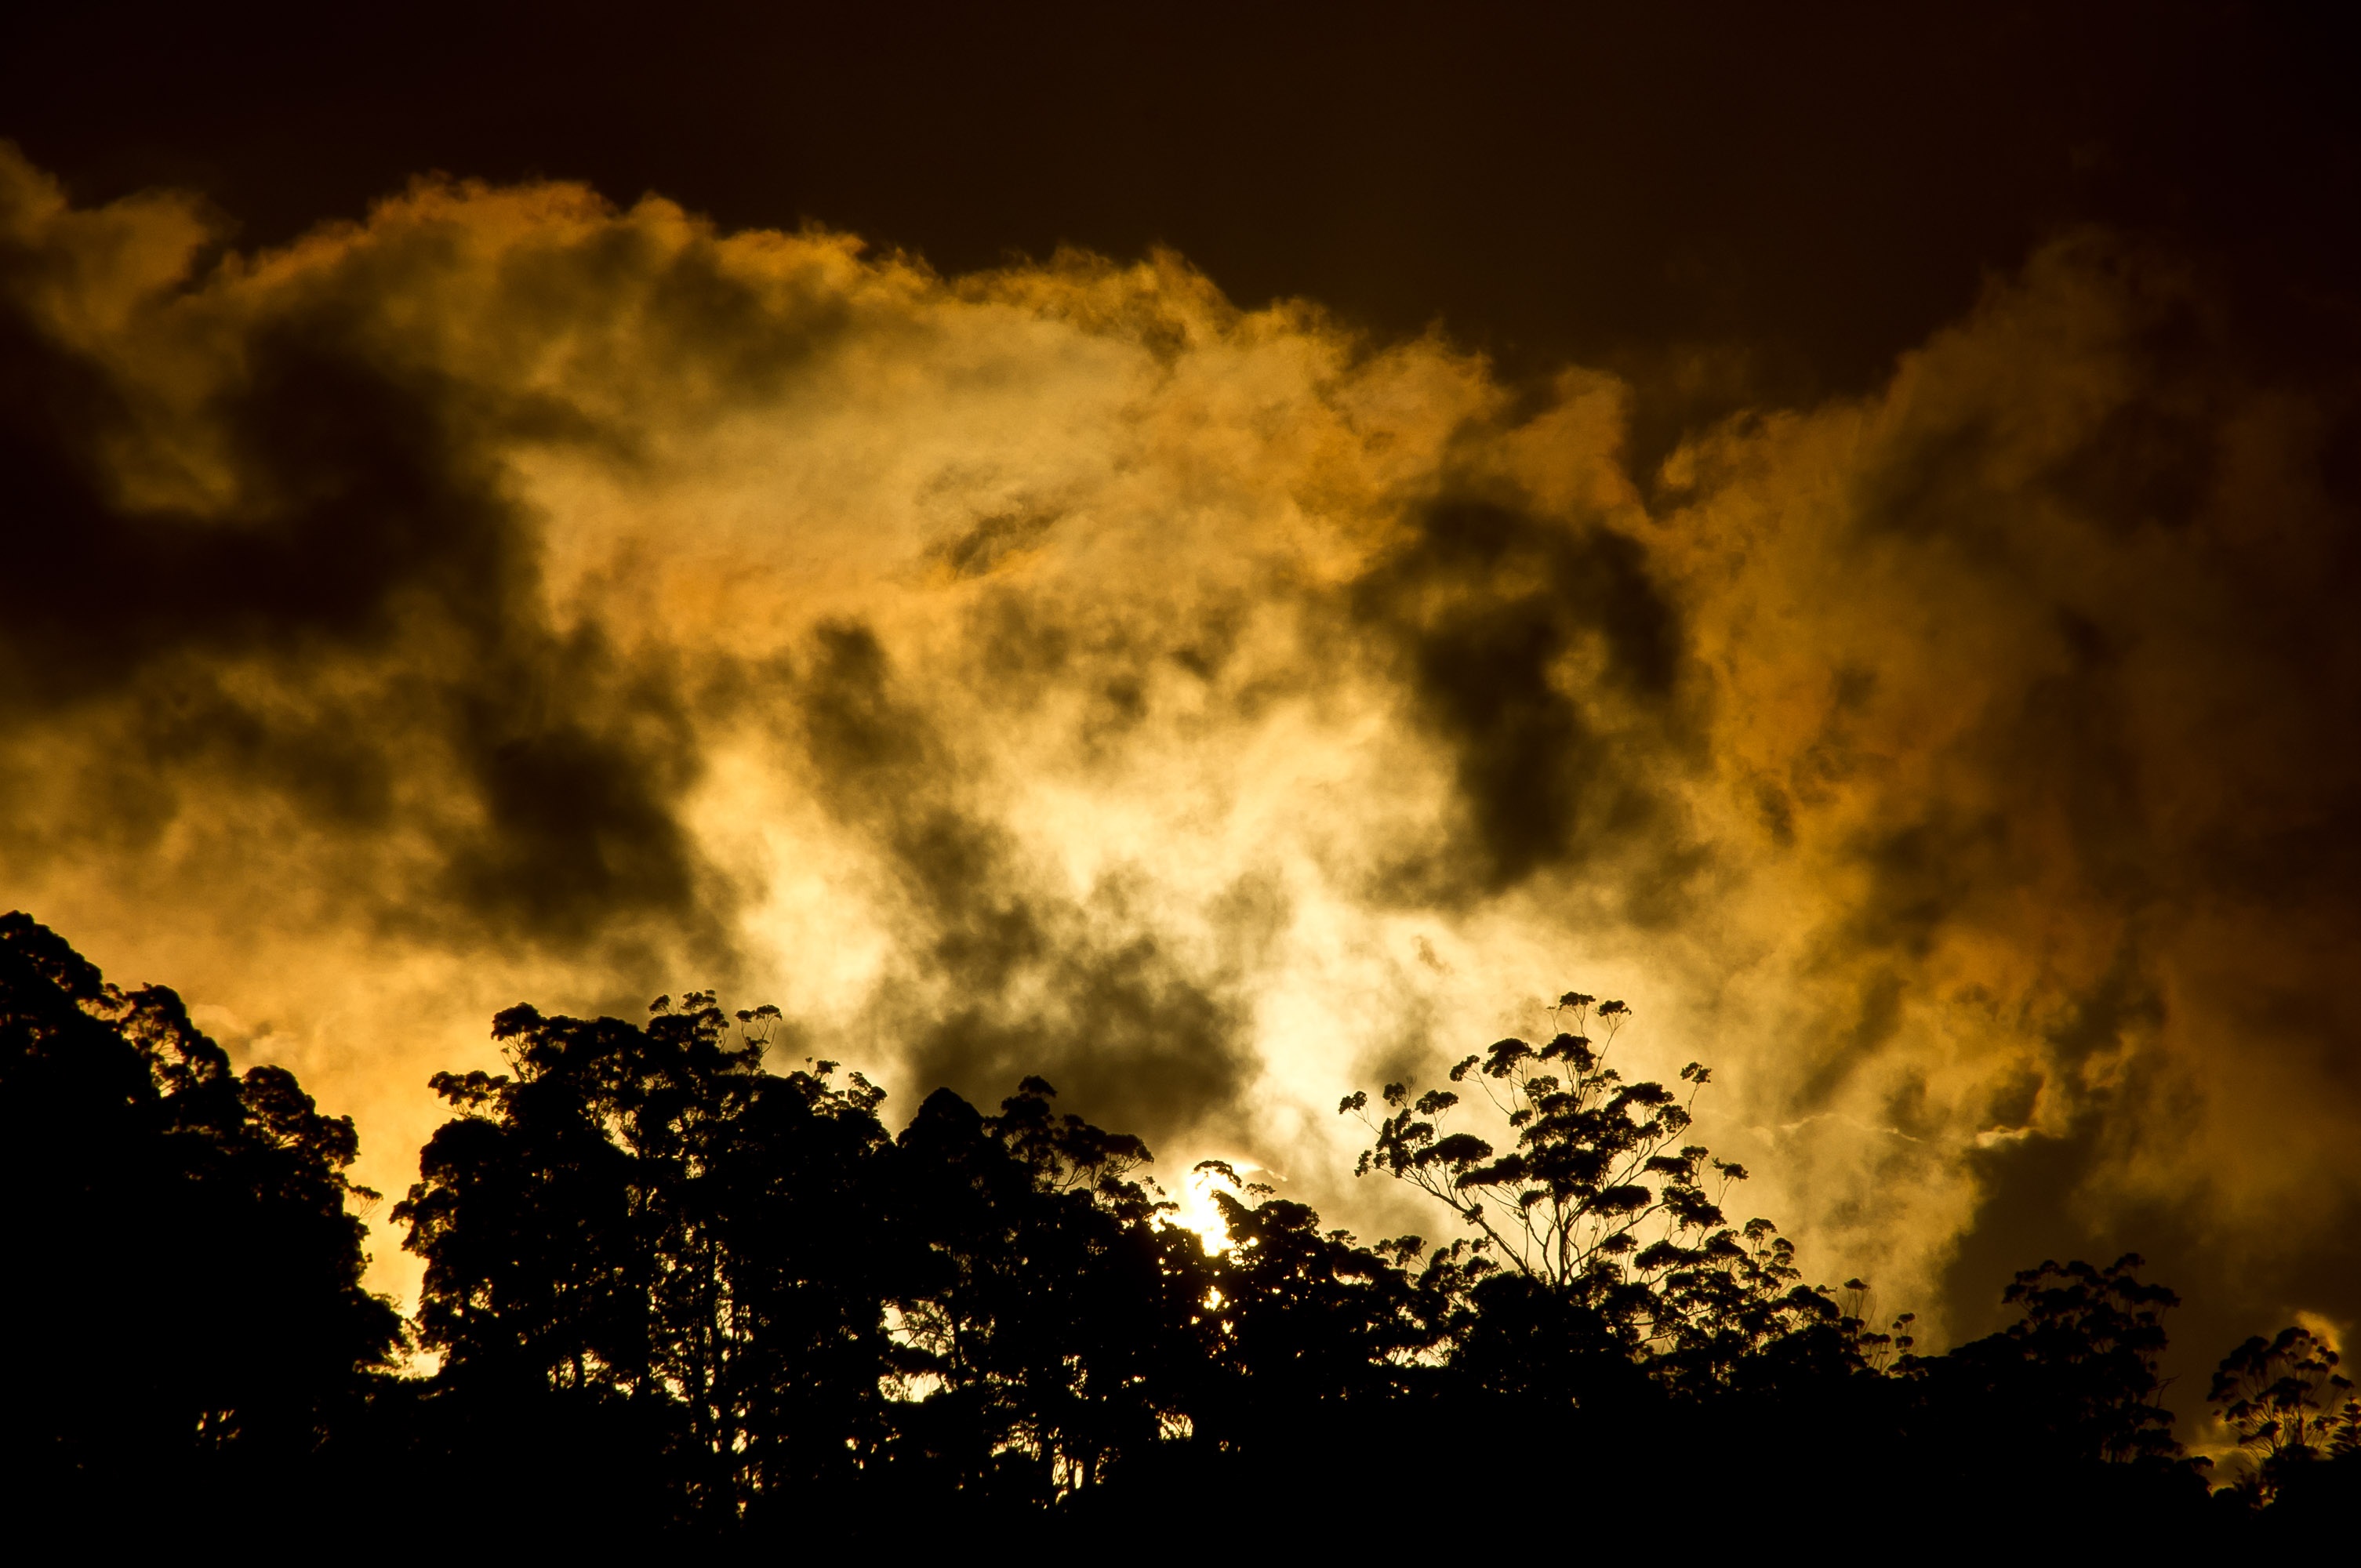
horizon, light, cloud, sky, sun, sunset, night, sunlight, morning, dawn, atmosphere, dusk, evening, orange, darkness, trees, australia, grey, clouds, gold, dramatic, silhouettes, meteorological phenomenon